Thomas Methodist Episcopal Chapel

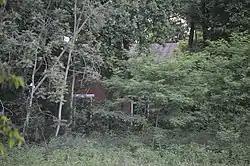
Seen from the east

Thomas Methodist Episcopal Chapel, also known as Thomas Chapel and Thomas Chapel United Methodist Church, is a historic Methodist Episcopal church located at Thaxton, Bedford County, Virginia. It was built in 1844, and is a small, rectangular-plan, one-story, one-room, brick structure in a vernacular Greek Revival style. It measures 30 feet wide and 40 feet long, and has a three-bay facade and a pedimented front gable roof.